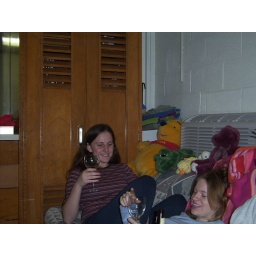
cat giggles at beer in wine glass